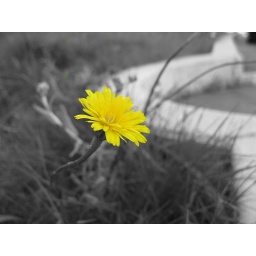
yellow flower surrounded by gray